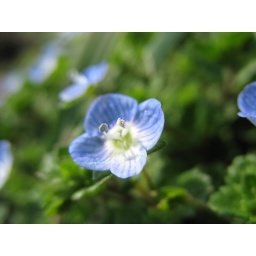
the little blue flower in country